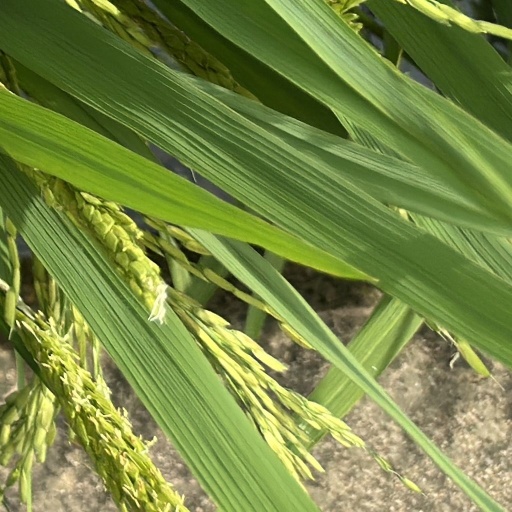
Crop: rice